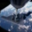
Label: airplane